Huta Ludwików

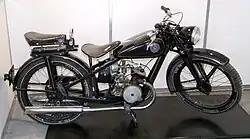
SHL 98 in Muzeum Techniki in Warsaw

The machine park was being constantly enhanced and by 1937 the new machines allowed for production of more complex products. That year design of a fast, agile and versatile motorcycle started. The SHL motorcycle, introduced in 1938, was designed by Rafał Ekielski, using British Villiers 98 cm 3 HP engines (parts of engines were locally manufactured). The motorcycle was named SHL 98 - SHL being a short of "Suchedniowska Huta Ludwików" ("Ludwików Ironworks of Suchedniów", for the works were initially owned by a foundry in Suchedniów). The first batch of 1000 engines arrived together with the machines for their construction from Wolverhampton. The motorcycle, while not very powerful, proved popular as a cheaper alternative to imported motorcycles or the home-produced heavy-duty Sokół. The popularity of the new product made the entire factory adopt its logo and the now-iconic SHL abbreviation (probably derived from the words "Spółka Huta Ludwików" - "Huta Ludwików Company"). Despite the initial success, only less than 2,000 motorcycles were manufactured until the outbreak of World War II in 1939 and the German occupation.